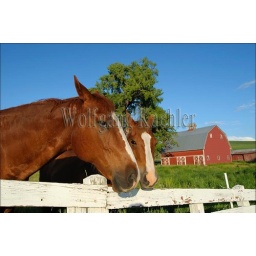
Usa, washington state, palouse country near pullman, red barn with horses and white fence